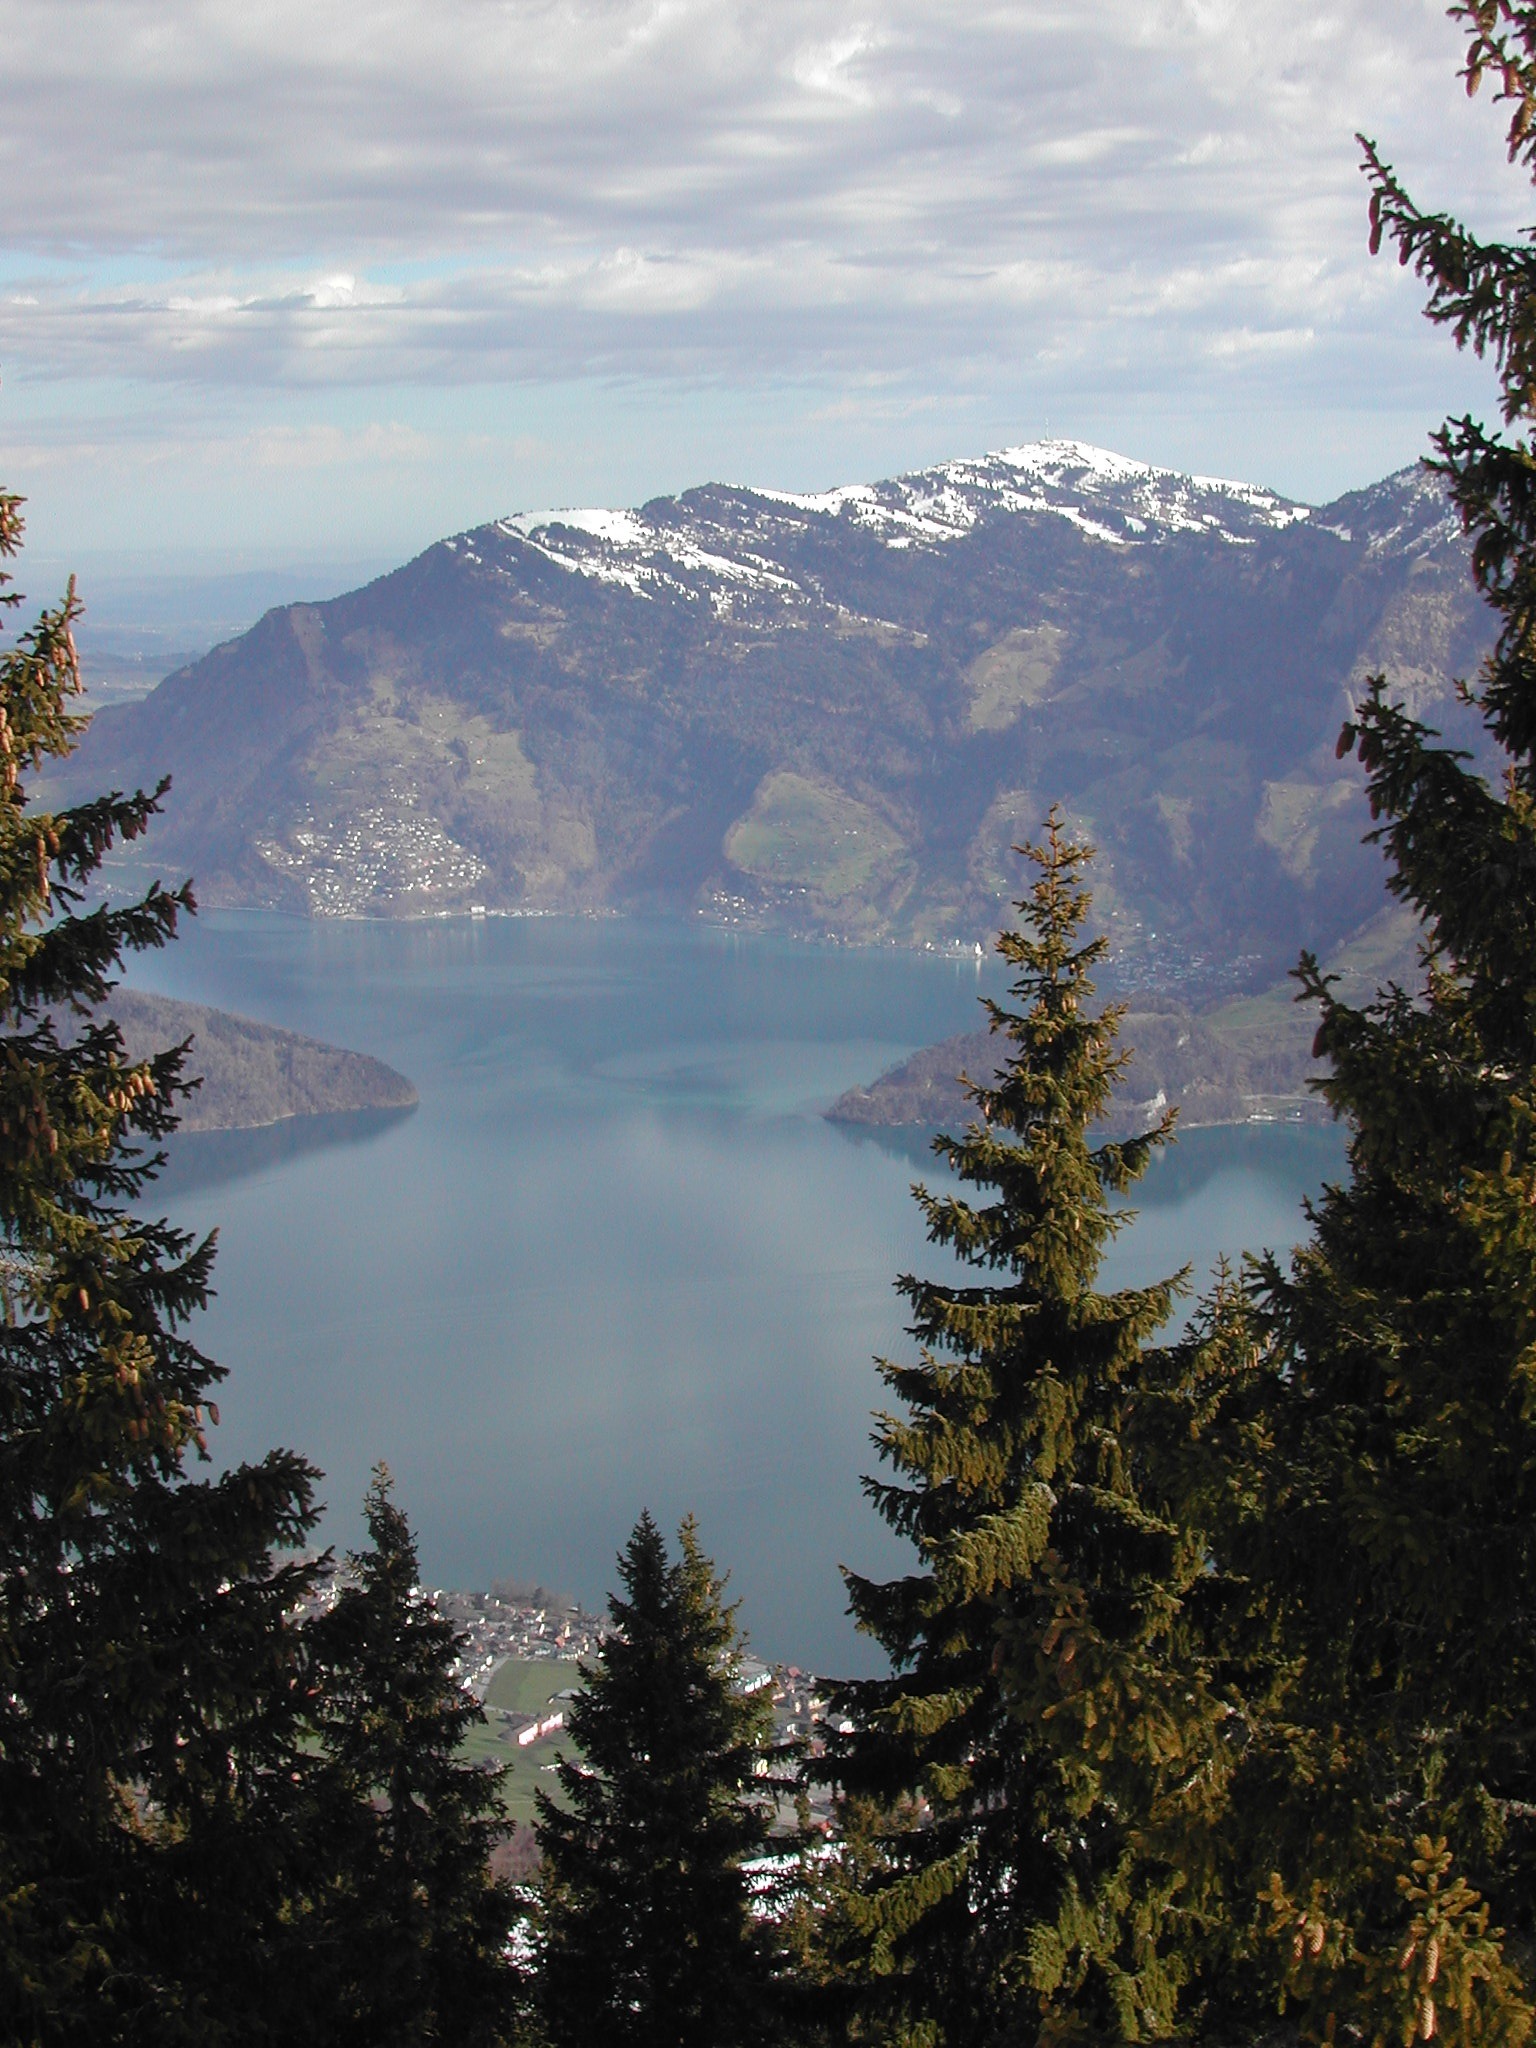
landscape, tree, nature, forest, wilderness, walking, mountain, snow, cloud, morning, lake, valley, mountain range, reflection, autumn, ridge, summit, alps, switzerland, loch, landform, lake lucerne region, foothills of the alps, central switzerland, geographical feature, atmospheric phenomenon, mountainous landforms, klewenalp, klewen, nidwalden